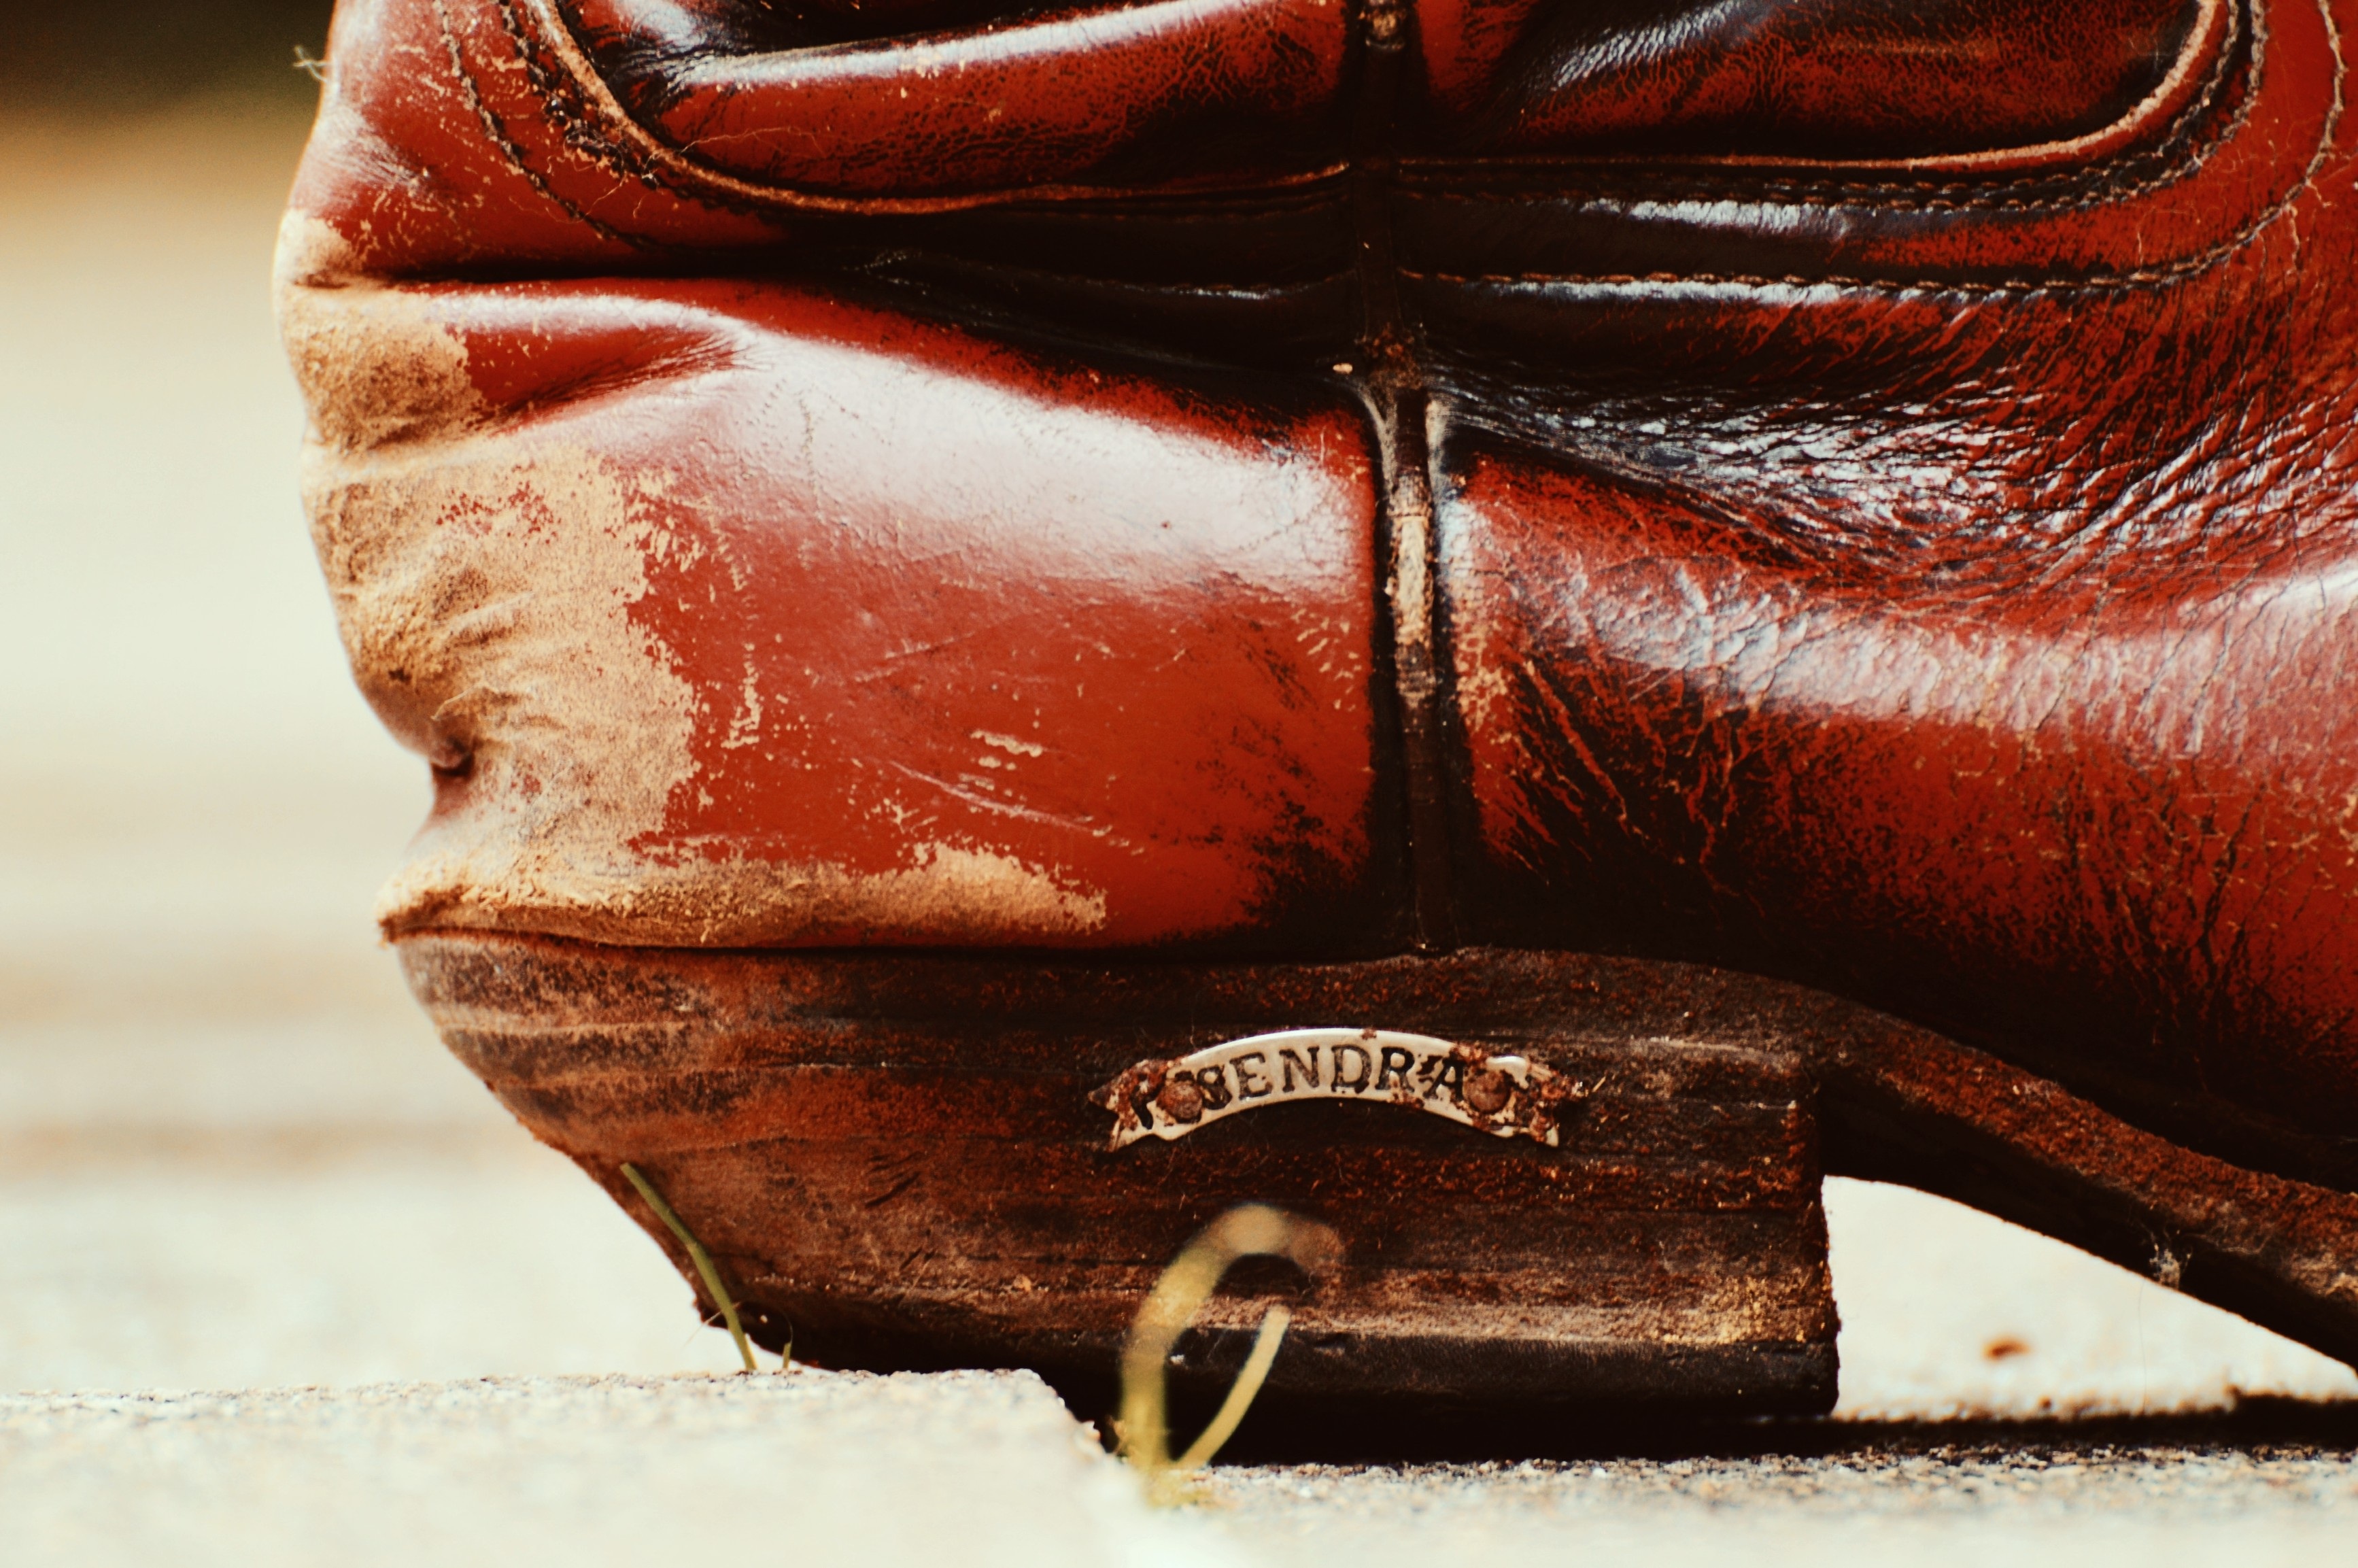
shoe, leather, retro, old, boot, food, red, brown, close up, shoes, boots, footwear, leather boots, 80s, cowboy boots, outdoor shoe